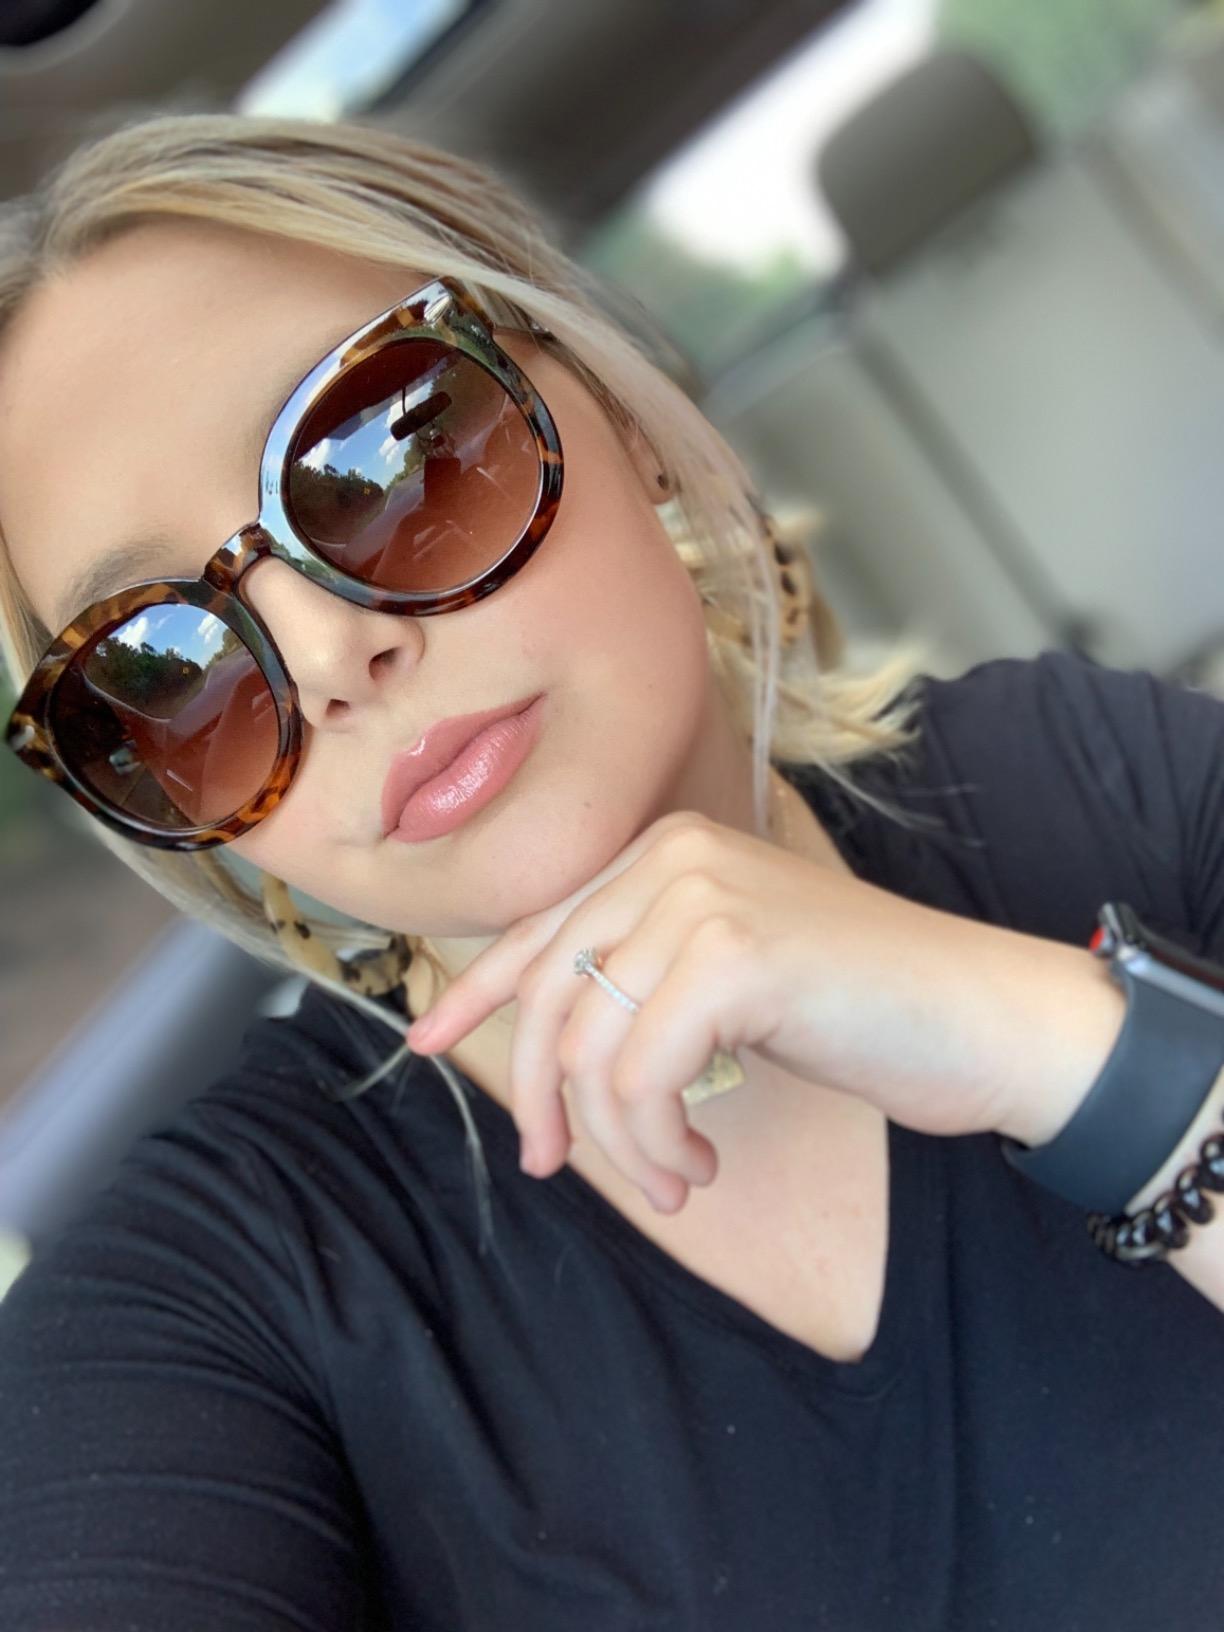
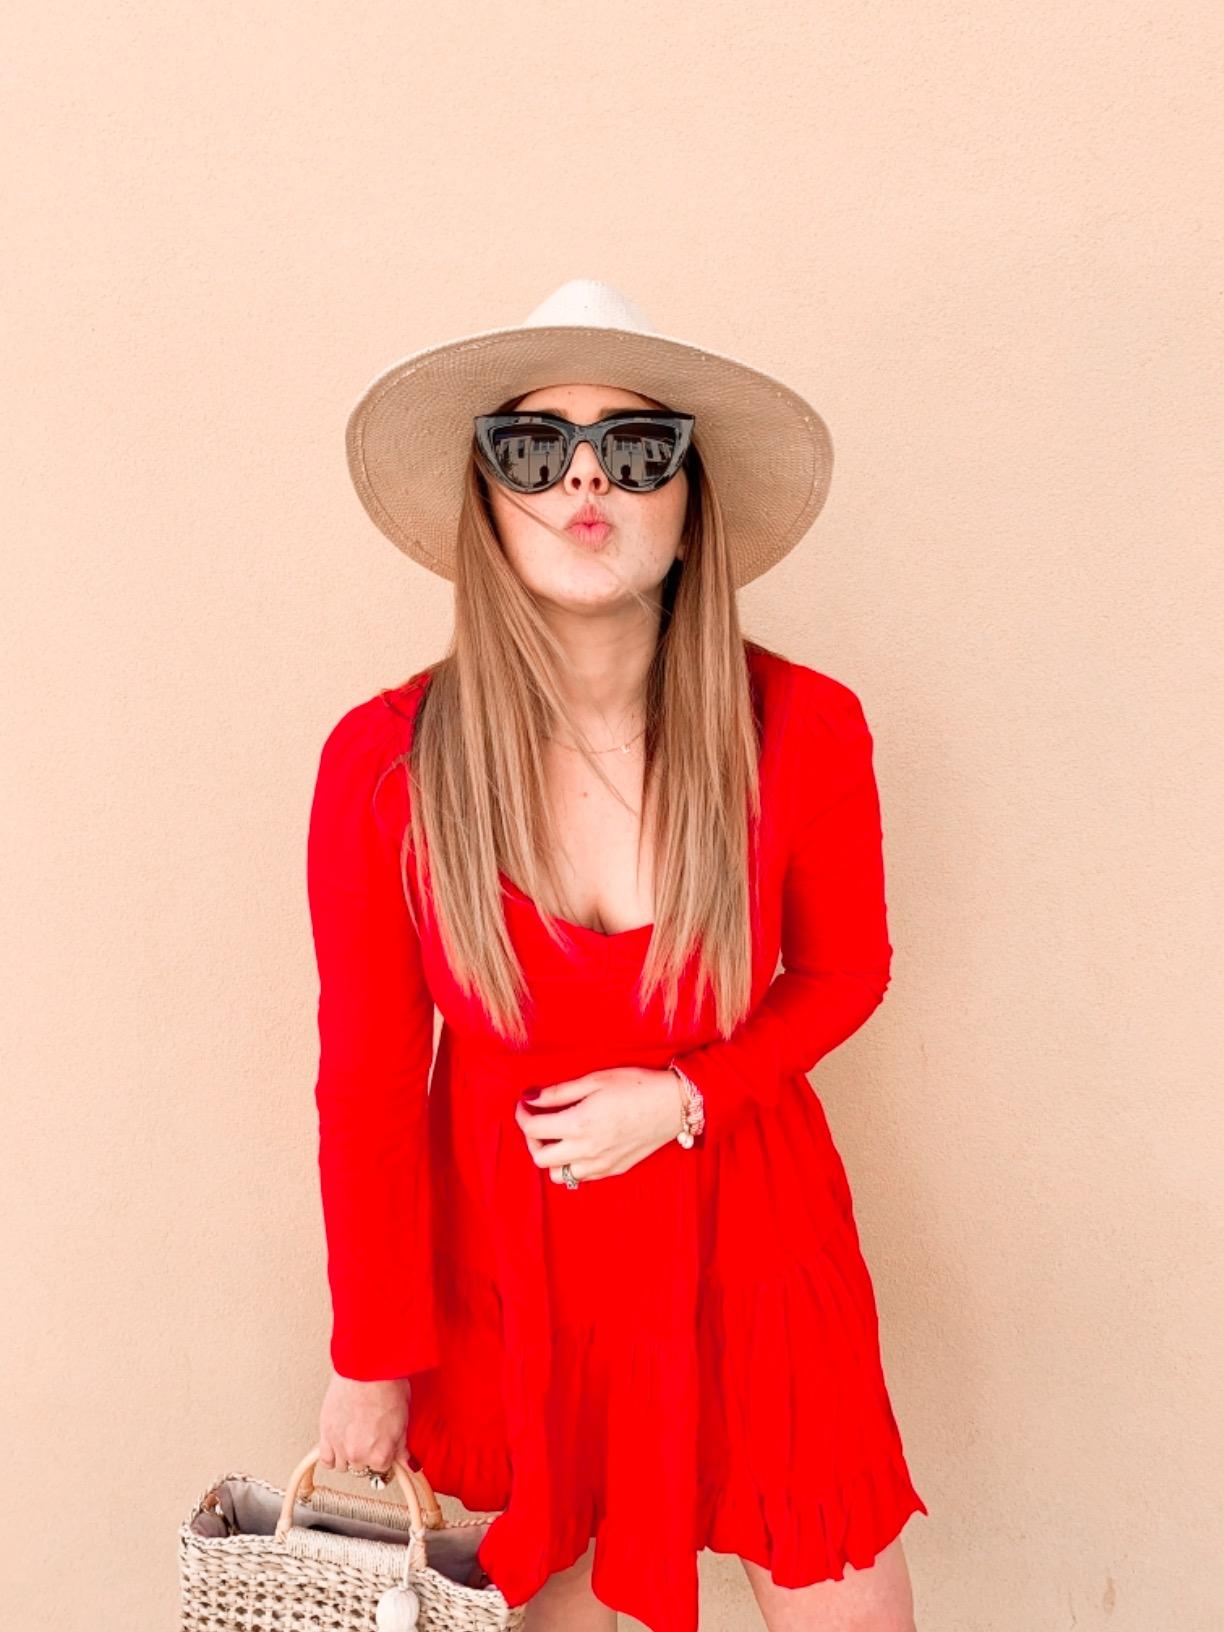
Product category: accessories_sunglasses
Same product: no